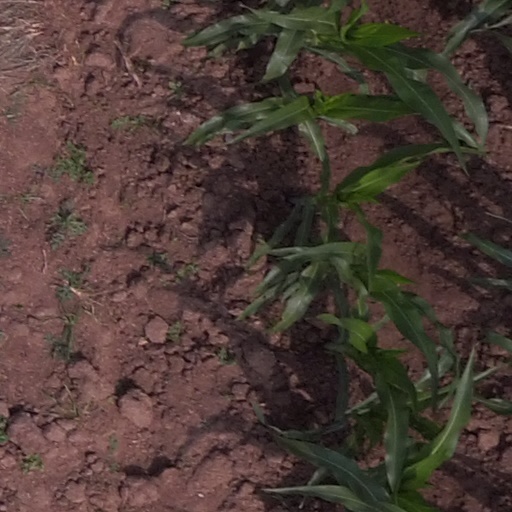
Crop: maize; corn